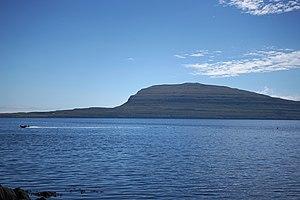
Cet article recense les îles et îlots formant l'archipel des Féroé.